2018 Bangladeshi general election

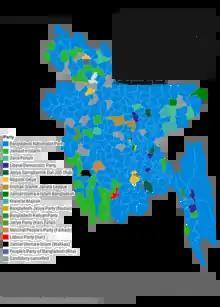
Seat-share (mapwise)

Between 9 and 12 December 2018, 47 incidents of violence were reported, in which eight people were killed and 560 were injured.